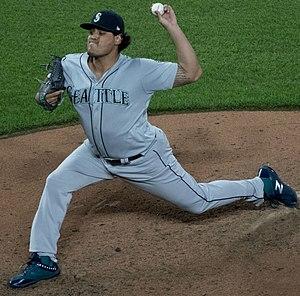
James Manuel Pazos est un lanceur de relève gaucher des Yankees de New York de la Ligue majeure de baseball.